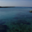
Label: sea